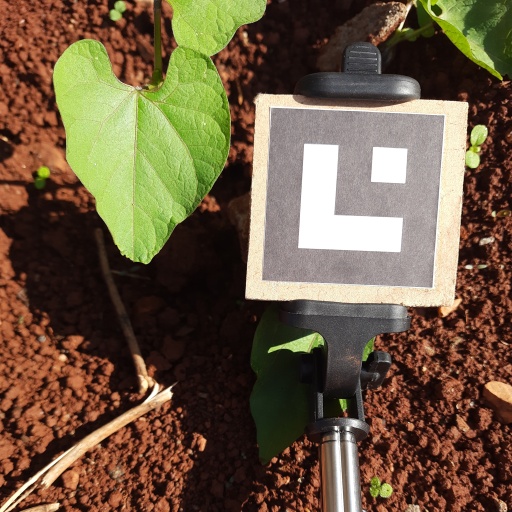
Observations: wavy surface, no eating holes, under sunlight